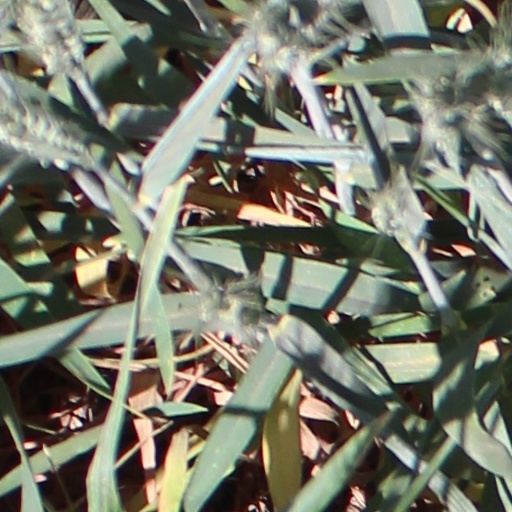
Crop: wheat